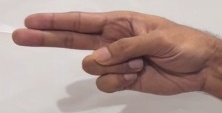
ASL sign: H